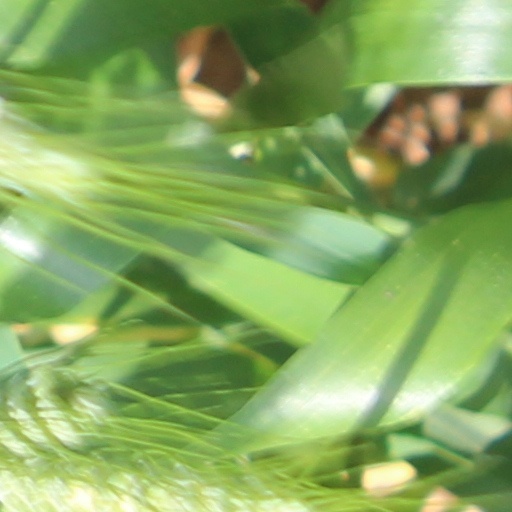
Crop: wheat